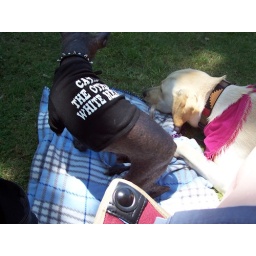
Harry in his cat the other white meat shirt